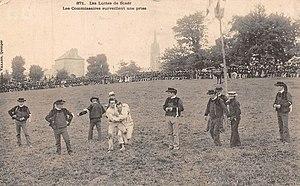
Les commissaires surveillent une prise. La scène se déroule au champ de lutte de Scaër vers 1900 (carte postale Villard).
Scaër [skɛʁ] est une commune du département du Finistère, dans la région Bretagne, en France. Connu pour être un haut lieu du gouren, ce sport a valu à Scaër le surnom de « pays des lutteurs ».